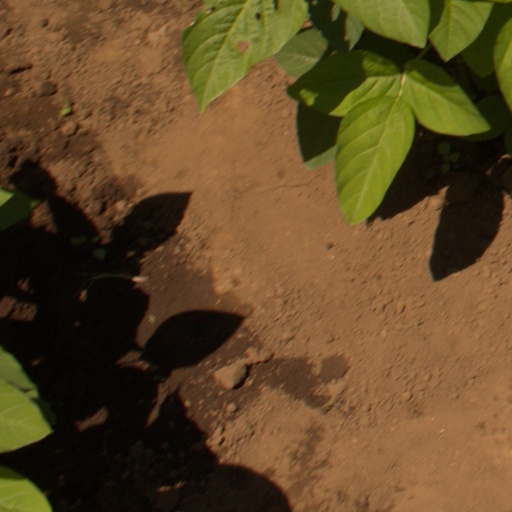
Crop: soybean